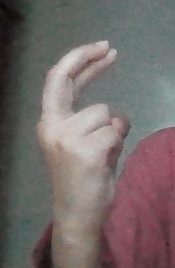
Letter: zay